Millennium Falcon

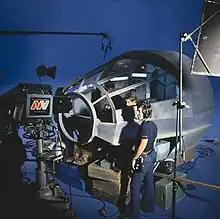
Harrison Ford and Peter Mayhew in the cockpit of the "Millennium Falcon" during the making of a scene from the "Star Wars Holiday Special"

Visually, the "Millennium Falcon" was represented by several models and external and internal sets. For "Star Wars", a partial exterior set was constructed and the set dressed as Mos Eisley's Docking Bay 94 and the Death Star hangar. Besides the functional landing gear, an additional support held up the structure and was disguised as a fuel line. The interior set included the starboard ring corridor, the boarding ramp, cockpit access tunnel, gun turret ladder, secret compartments, and the forward hold. The cockpit was constructed as a separate set that could be rocked when the ship was supposed to shake. Several inconsistencies exist between the internal set and the external set, the cockpit access tunnel angle being the most noticeable.